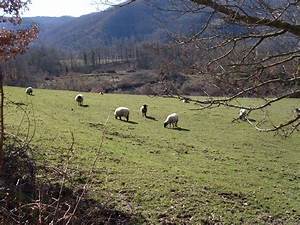
Label: sheep